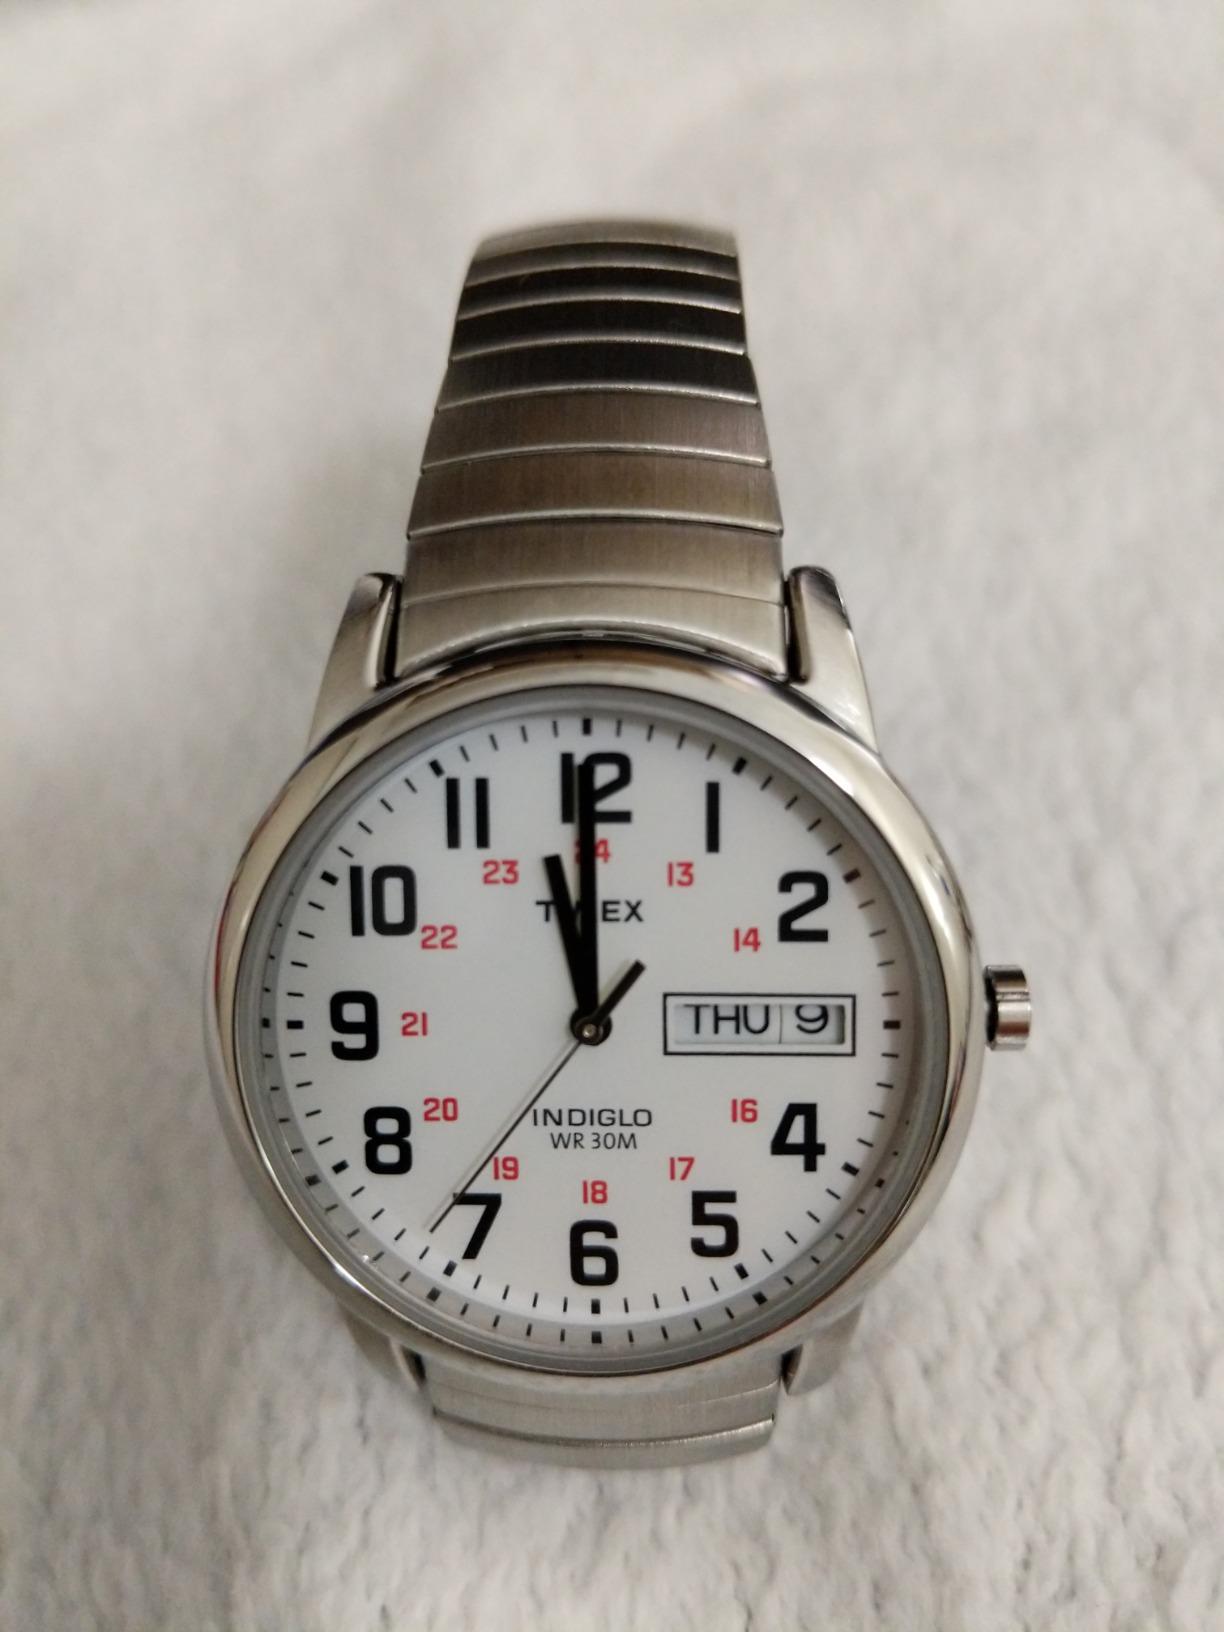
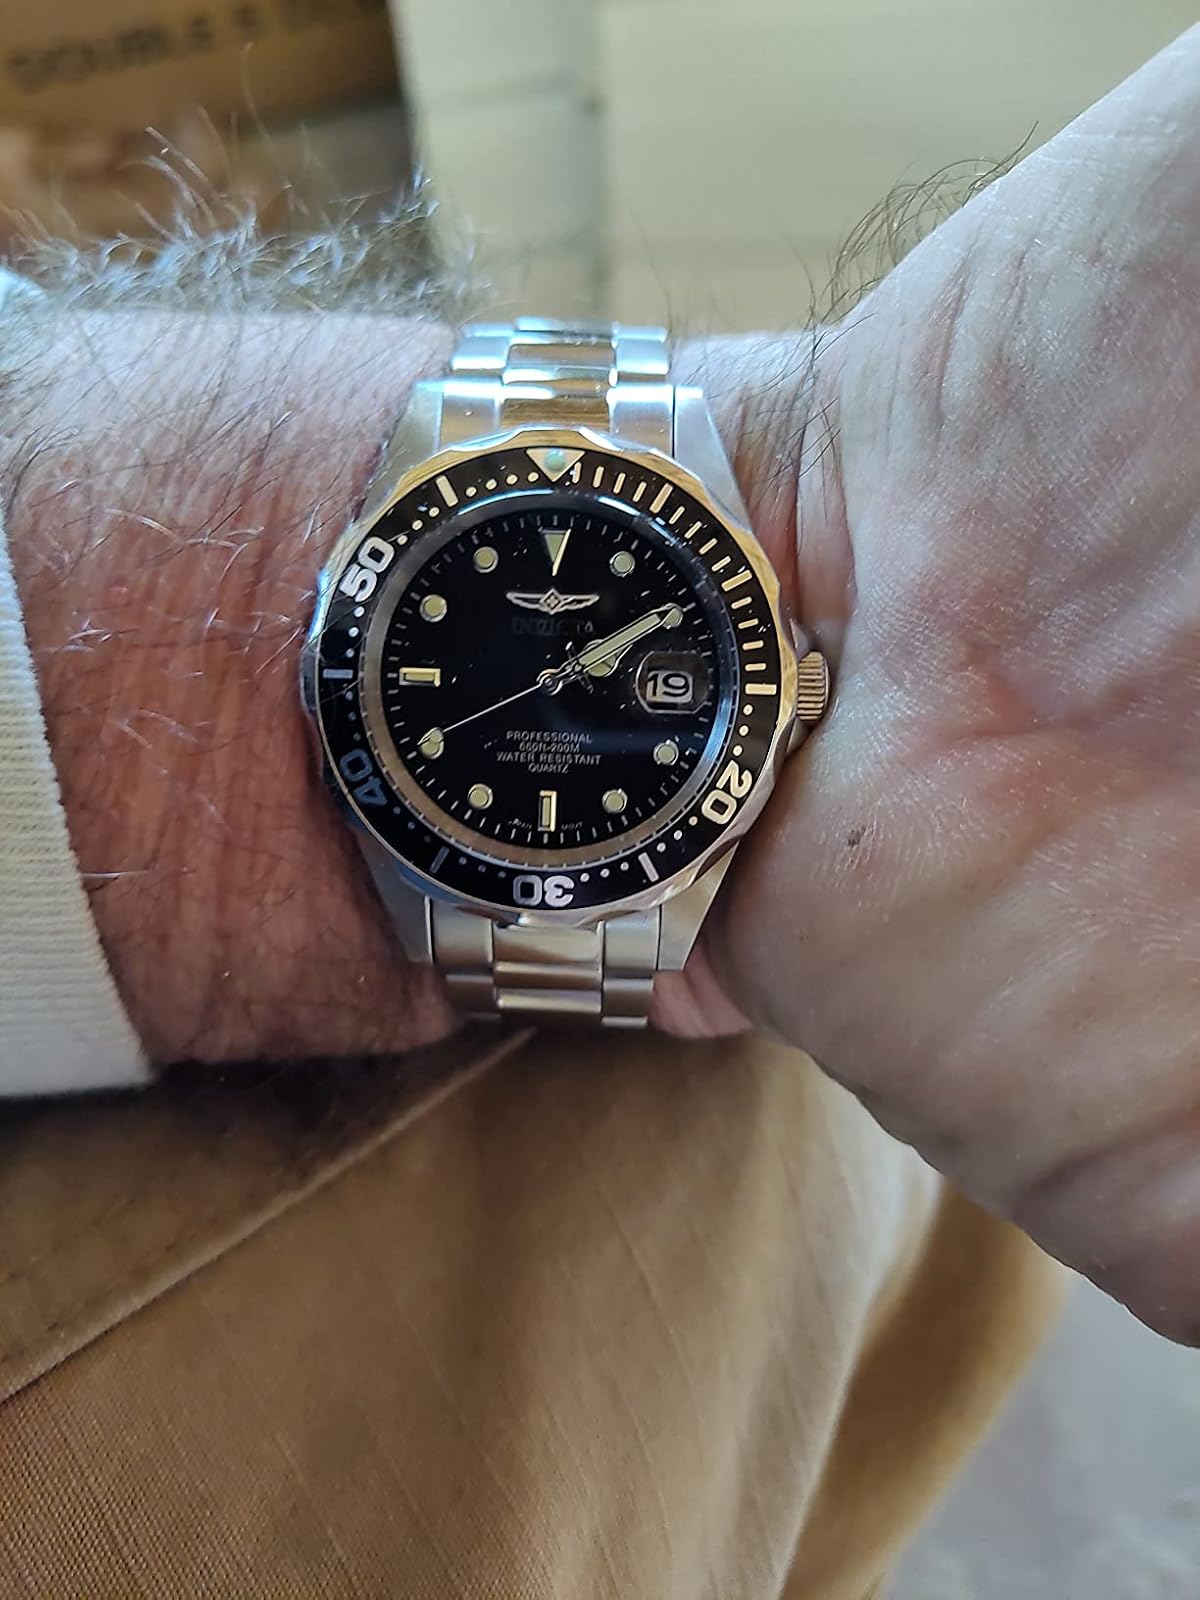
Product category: accessories_watch
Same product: no